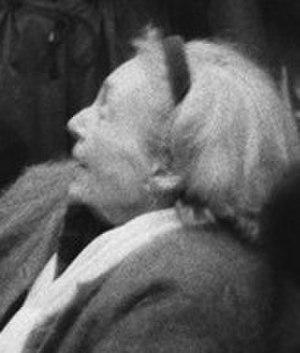
LA PLUIE D'ÉTÉ Texte de Marguerite Duras Adaptation &amp
Marguerite Duras — nom de plume de Marguerite Donnadieu — est une femme de lettres, dramaturge, scénariste et réalisatrice française, née le 4 avril 1914 à Gia Định, alors en Indochine française, et morte le 3 mars 1996 à Paris.
Le prix Goncourt est un prix littéraire français récompensant des auteurs d'expression française, créé par le testament d'Edmond de Goncourt en 1892. La Société littéraire des Goncourt, dite Académie Goncourt, est officiellement fondée en 1902 et le premier prix Goncourt proclamé le 21 décembre 1903.